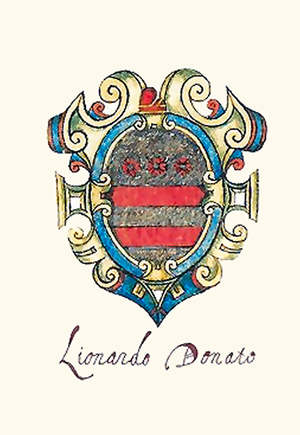
La famille Donato est une famille patricienne de Venise. Elle aurait une double origine : d'une part d'Altino et d'autre part des Marches. Elle se décompose en deux branches, appelées dalle Tresse d'Oro et dalle Rose, selon les armes qu'ils portent.